Jean-Marie Allenou

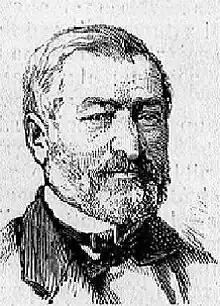

Jean-Marie Allenou (22 April 1818 – 20 July 1880) was a French ironmaster and conservative politician. He was deputy of Côtes-du-Nord, in Brittany, from 1871 to 1876, then Senator of Côtes-du-Nord from 1876 until his death in 1880.